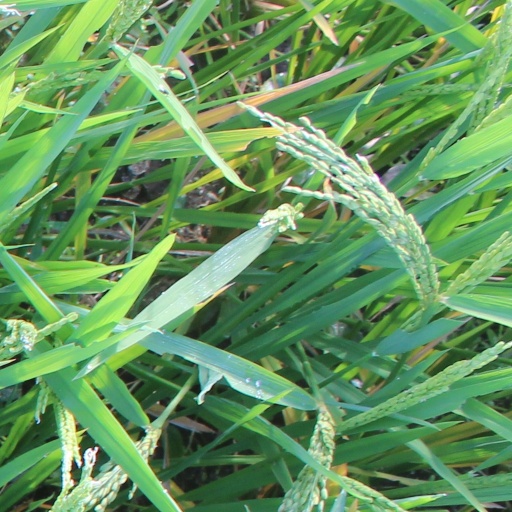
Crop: rice